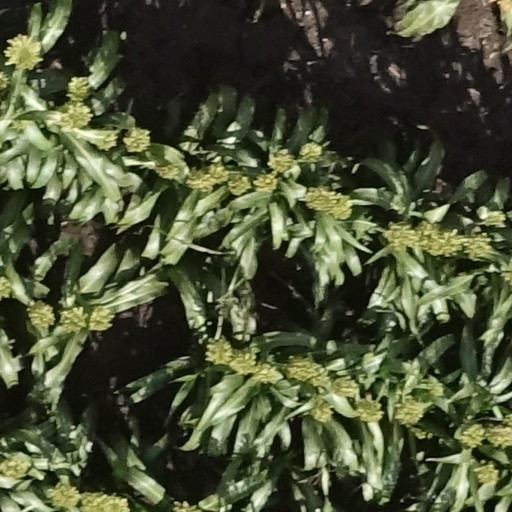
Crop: sorghum